Apollo 13

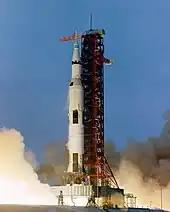
Apollo 13 launches from Kennedy Space Center, April 11, 1970

The mission was launched at the planned time, 2:13:00 pm EST (19:13:00 UTC) on April 11. An anomaly occurred when the second-stage, center (inboard) engine shut down about two minutes early. This was caused by severe pogo oscillations. Starting with Apollo 10, the vehicle's guidance system was designed to shut the engine down in response to chamber pressure excursions. Pogo oscillations had occurred on Titan rockets (used during the Gemini program) and on previous Apollo missions, but on Apollo 13 they were amplified by an interaction with turbopump cavitation. A fix to prevent pogo was ready for the mission, but schedule pressure did not permit the hardware's integration into the Apollo 13 vehicle. A post-flight investigation revealed the engine was one cycle away from catastrophic failure. The four outboard engines and the S-IVB third stage burned longer to compensate, and the vehicle achieved very close to the planned circular parking orbit, followed by a translunar injection (TLI) about two hours later, setting the mission on course for the Moon.